Night Ride Home (film)

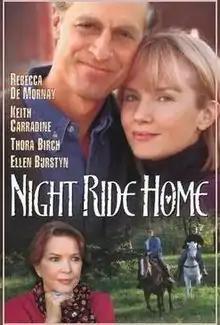
Video release artwork

Night Ride Home is a 1999 American drama television film directed by Glenn Jordan and written by Ronald Parker and Darrah Cloud, based on the 1997 novel of the same name by Barbara Esstman. It stars Rebecca De Mornay, Keith Carradine, Ellen Burstyn, and Thora Birch. Its plot follows a family coping with the death of their son, which his sister inadvertently caused. It aired on CBS on February 7, 1999, as an episode of the "Hallmark Hall of Fame" anthology series.